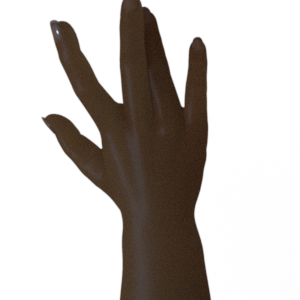
Label: paper